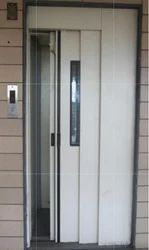
Label: Hospital_Starture_Lift